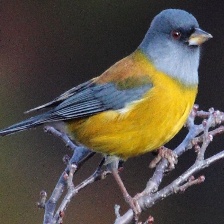
Species: PATAGONIAN SIERRA FINCH
Scientific name: PHRYGILUS PATAGONICUS
ImageNet parent category: house_finch